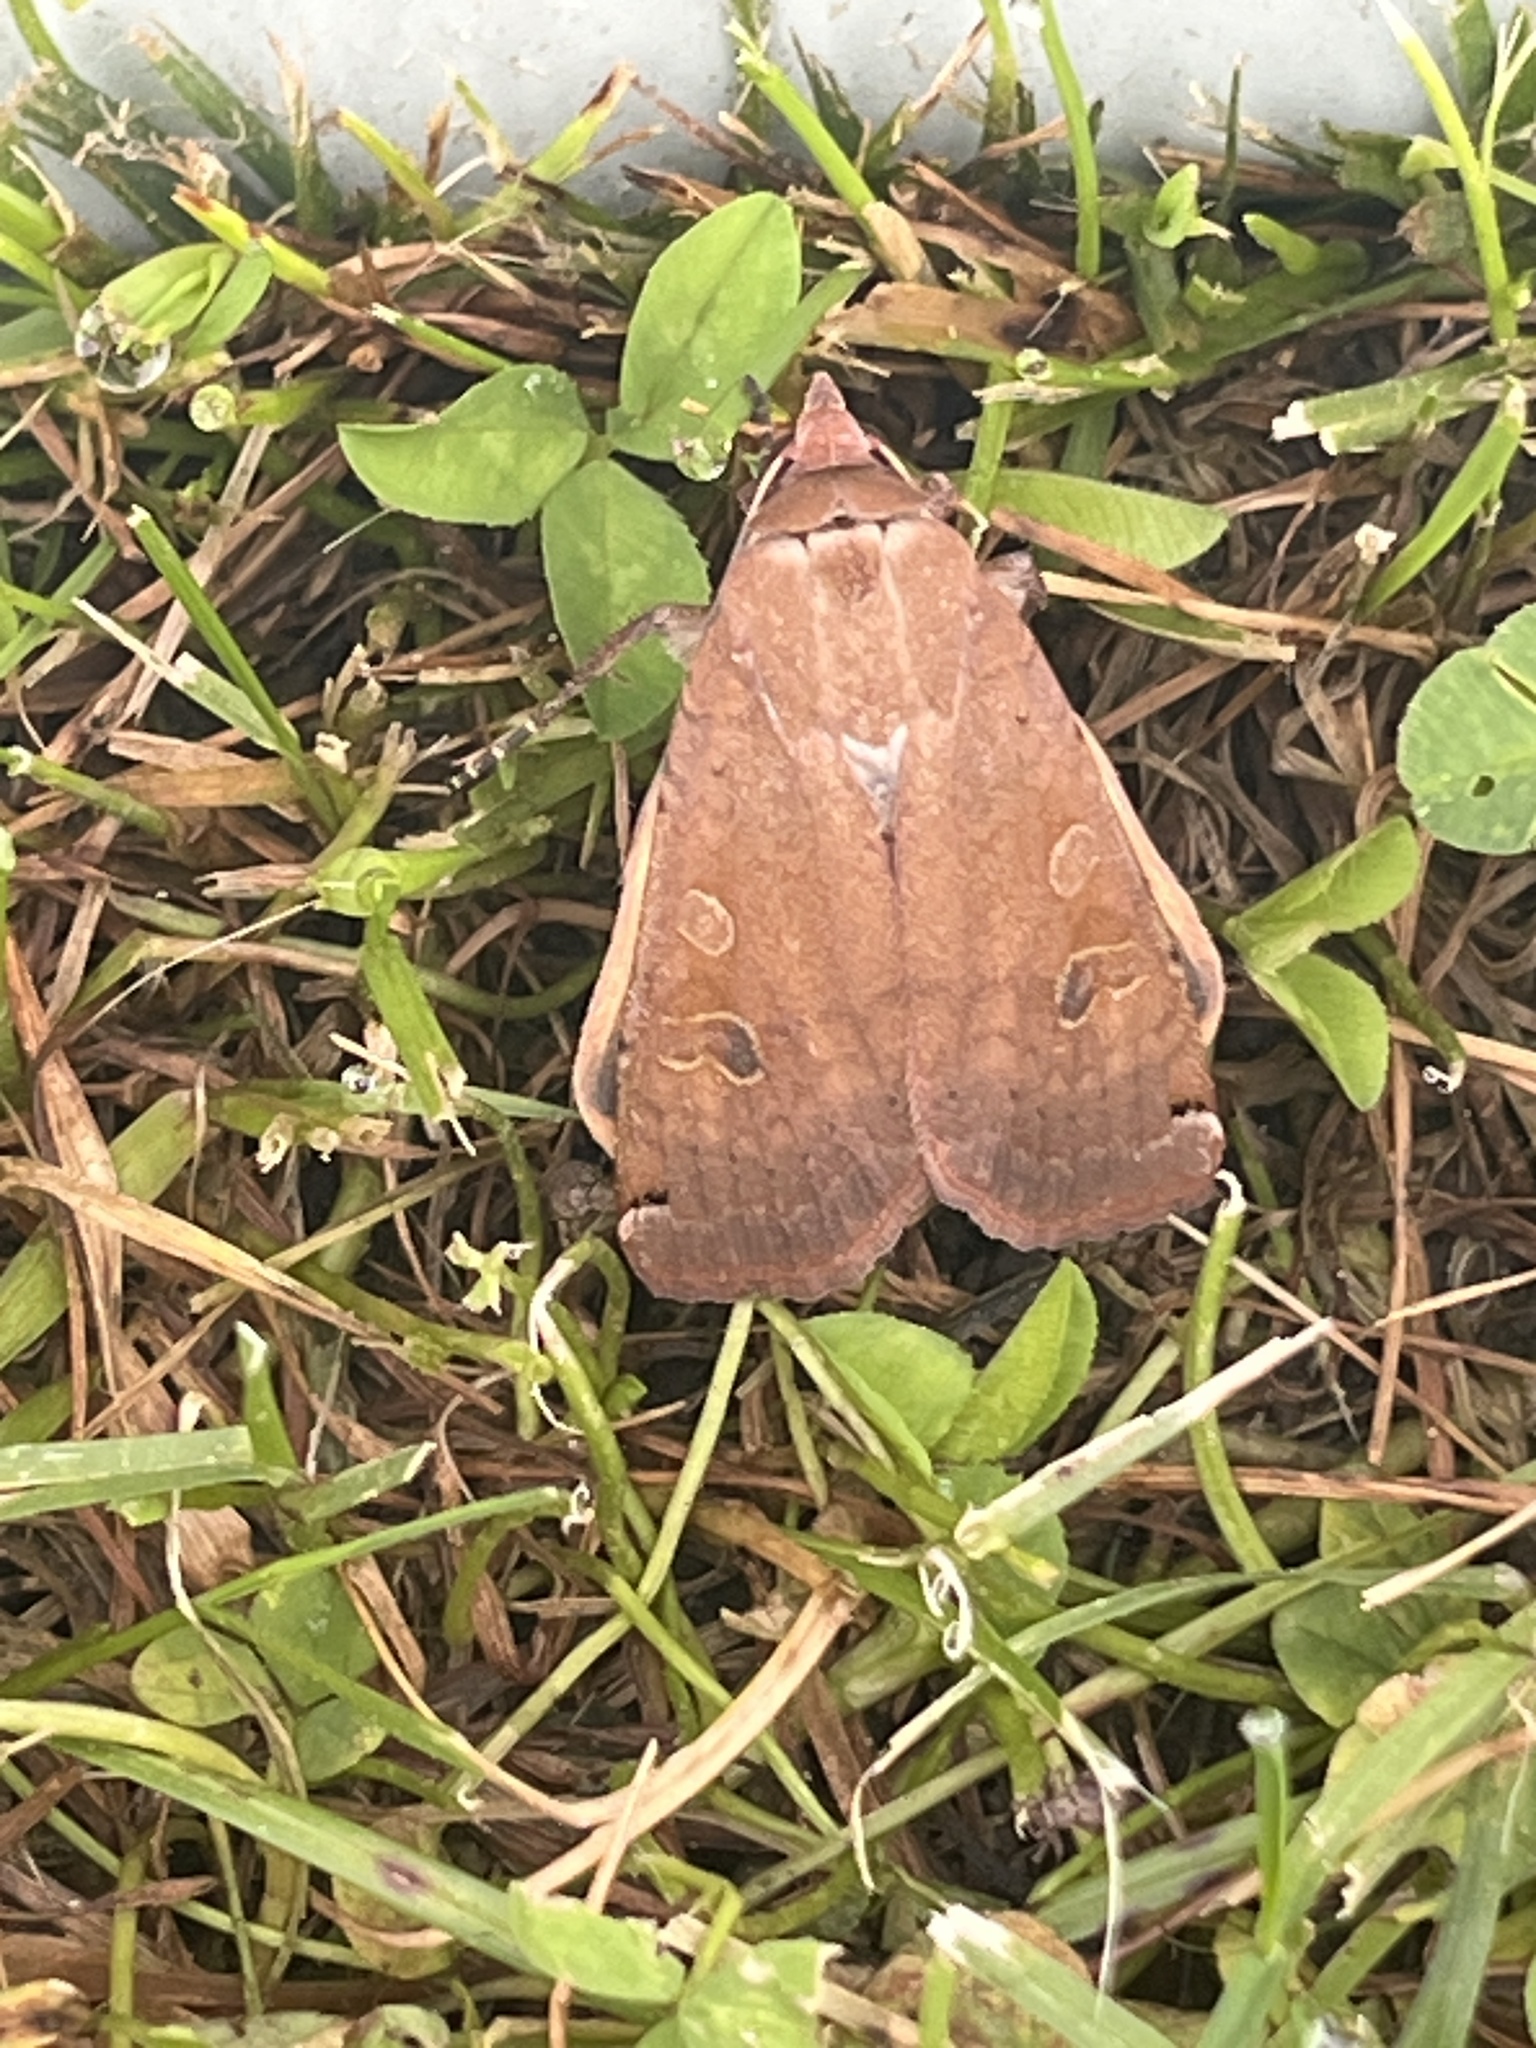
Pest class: cutworms